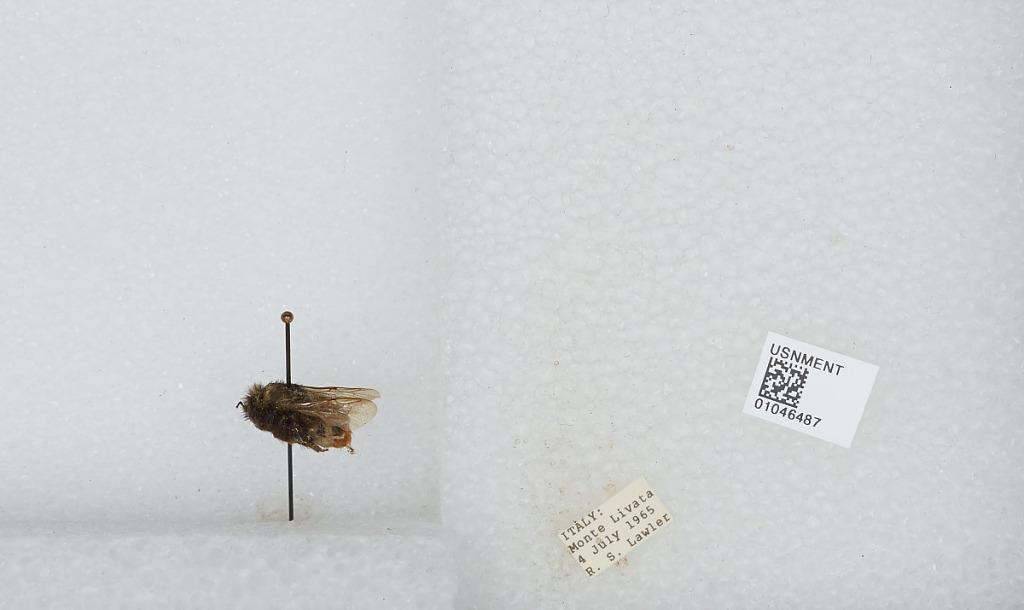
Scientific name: Bombus sp.
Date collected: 1965-7-4
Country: Italy
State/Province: Latium
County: Rome
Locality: Monte Livata